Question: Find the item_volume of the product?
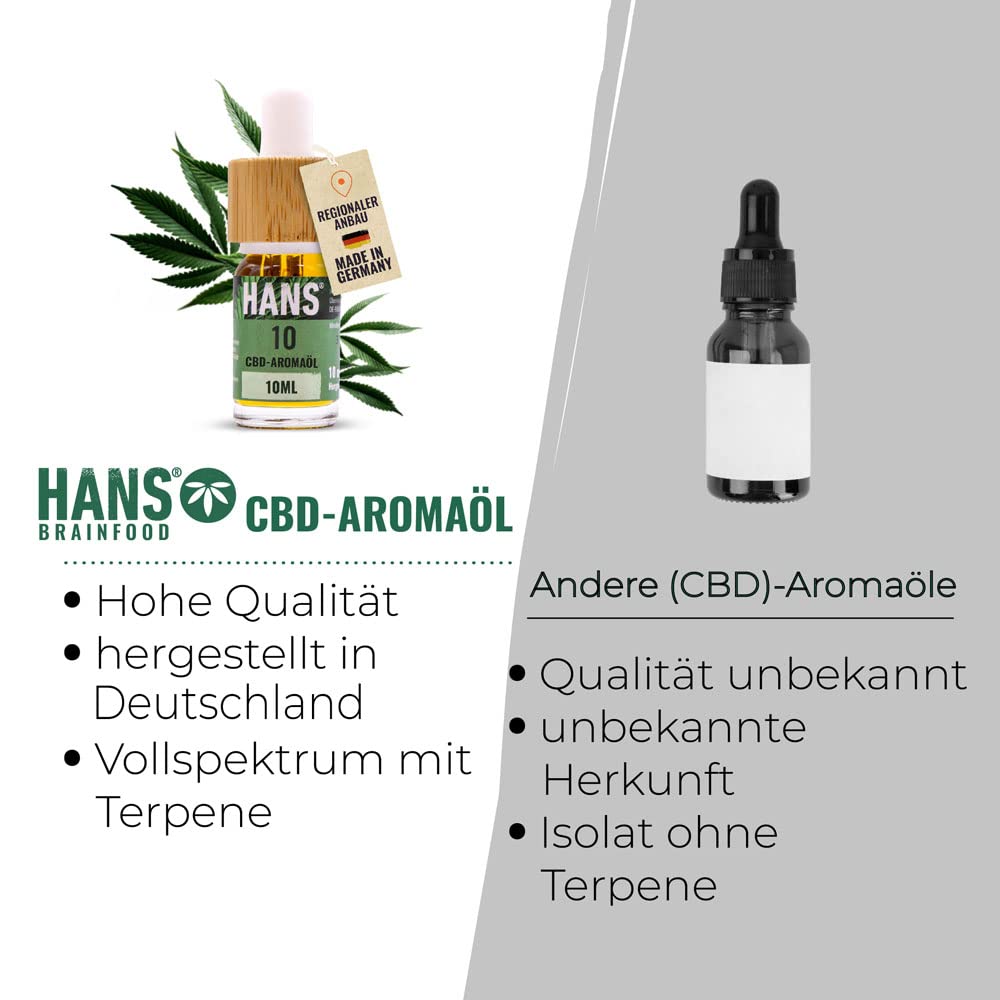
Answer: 10.0 millilitre